The Red Canvas

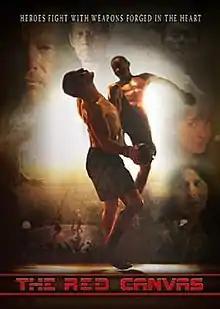

The Red Canvas is a martial arts drama about a ruthless Mixed Martial Arts tournament. It is the first film shot and completed on the Red One 4k camera. The film stars Ernie Reyes, Jr.